Rick Santorum

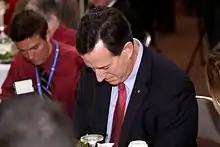
Rick Santorum at prayer, 2012

In his 2005 book "It Takes a Family", Santorum advocated a society oriented toward "family values" and centered on monogamous, heterosexual relationships, marriage, and child raising. He opposes both same-sex marriage and civil unions, saying the American public and their elected officials should decide on these "incredibly important moral issues" rather than the Supreme Court.